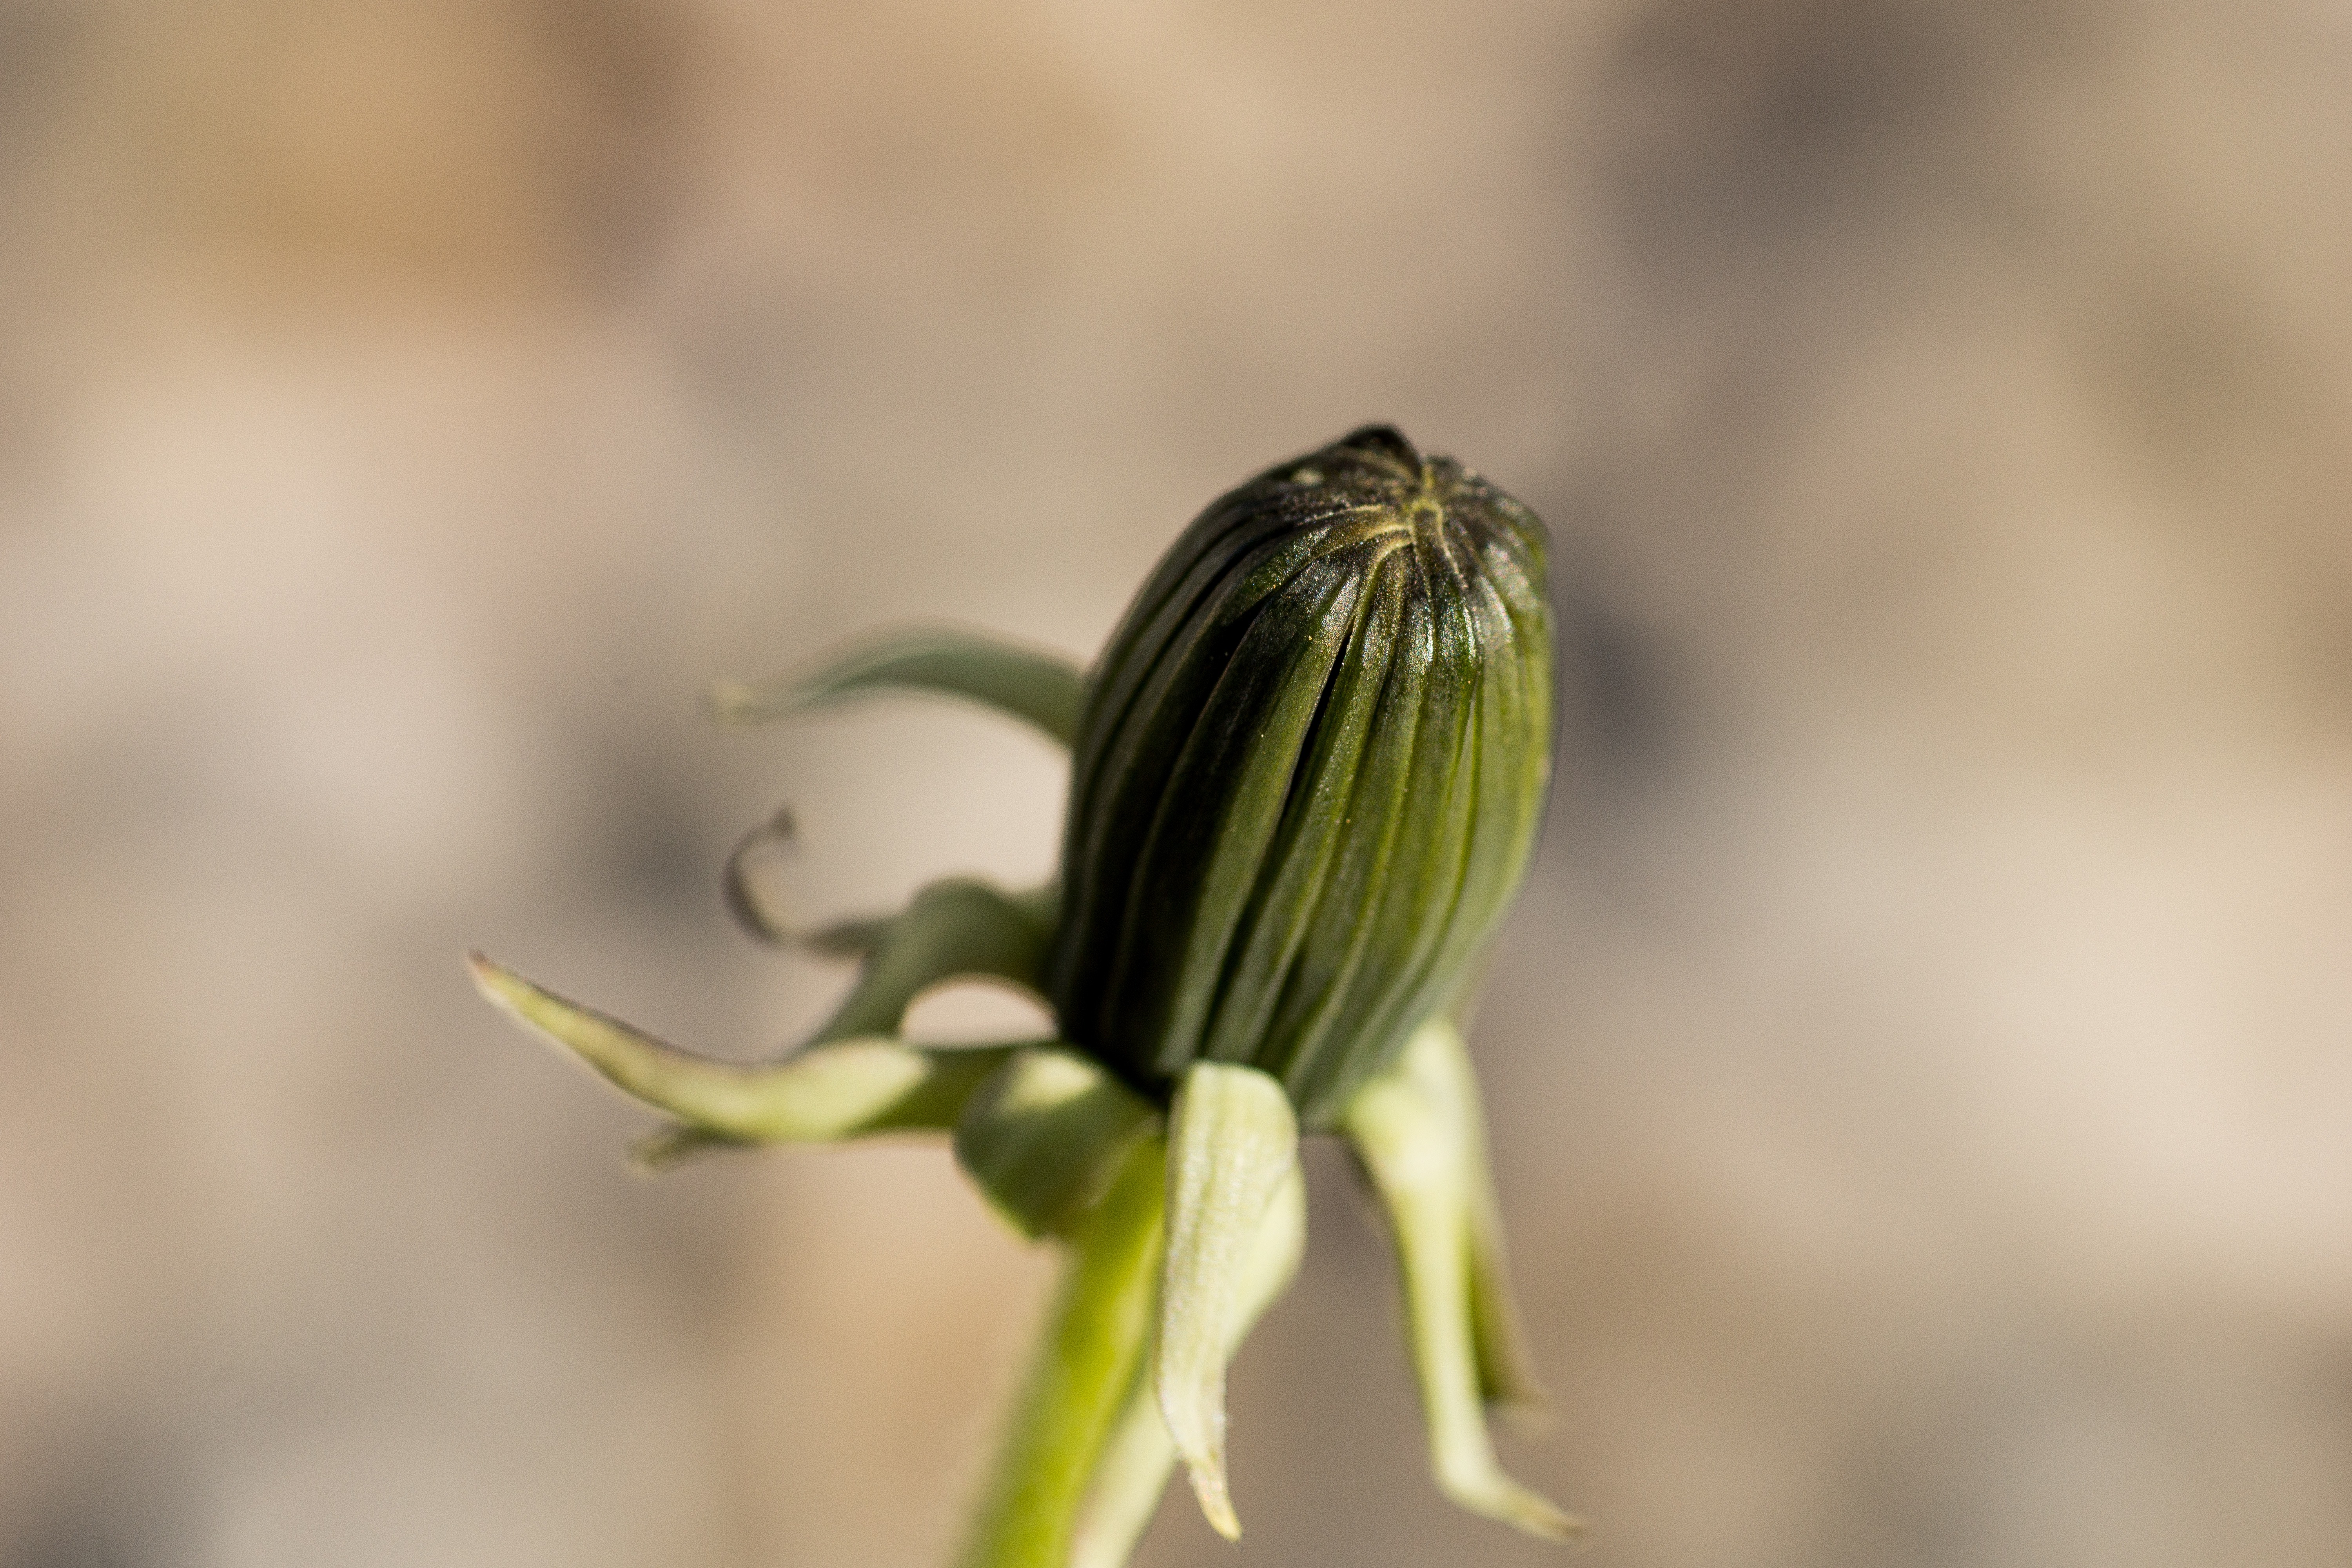
nature, blossom, plant, photography, dandelion, flower, petal, bloom, orange, spring, green, red, macro, botany, yellow, flora, fauna, plants, wildflower, flowers, close up, bud, macro photography, flowering plant, red orange, plant stem, land plant, kangu